Porsche 550

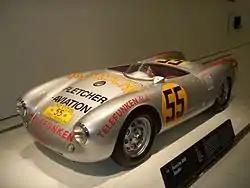
The Porsche 550 of the German Hans Herrmann first place in the Sport category of less than 1500 c.c. in 1954 Carrera Panamericana.

The 550 was also raced by privateers, who kept the type in competition after the works team had moved on to the 718 in 1957. The 550 was both a road and track car and it was common for privateers to drive it to the race track, race it, then drive it home. One 550 was purchased by Yugoslav leader Josip Broz Tito for Milivoje Božić, with which he finished third in the 1000-km Supercortemaggiore Grand Prix at Monza Circuit with only one set of tyres in 1958 before winning his class in the 1960 European Hill Climb Championship; the car was sold to Prada in 1961.